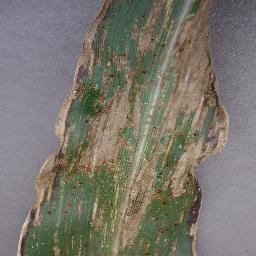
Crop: corn
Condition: (maize)_cercospora_spot_gray_spot